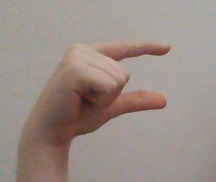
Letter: dal